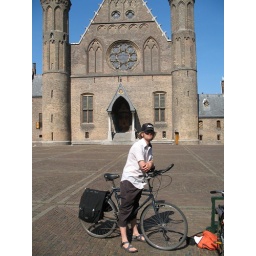
on a bike in front of the the oldest building in Den Haag (The Hague)